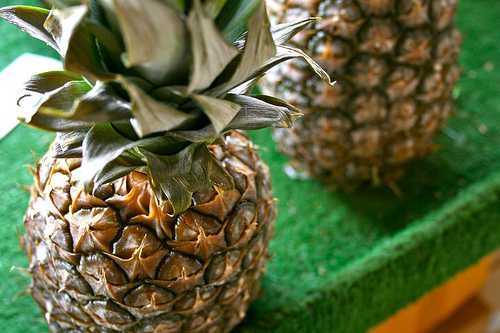
Label: Pineapple